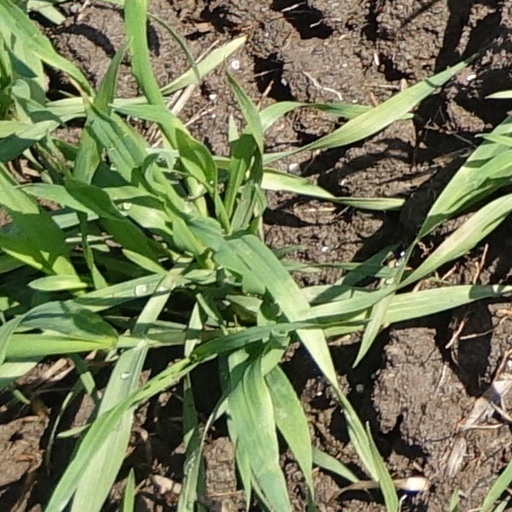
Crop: wheat